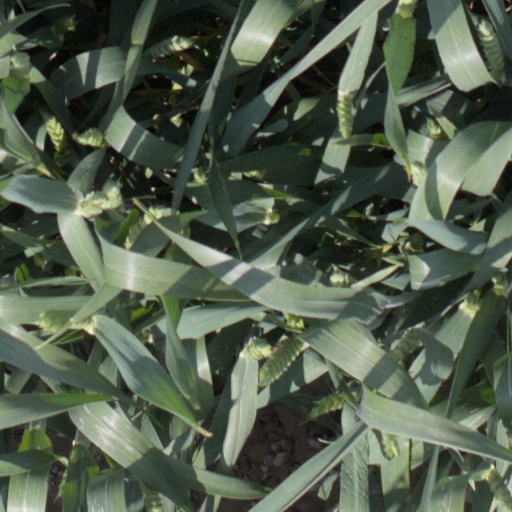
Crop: wheat